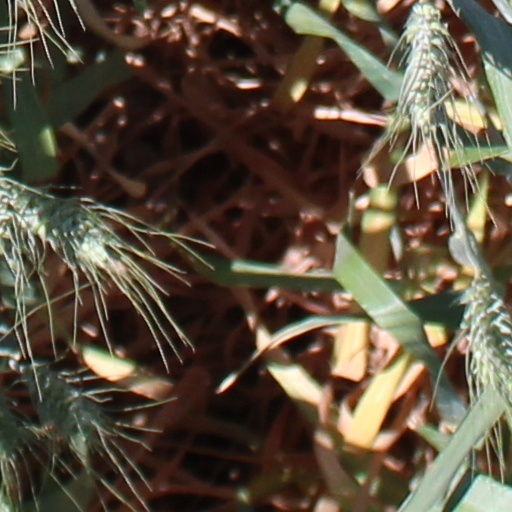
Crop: wheat